Nat Turner Rebellion (band)

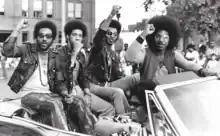
Left to right: Major Harris, Ron Hopper, Bill Stratley and Joe Jefferson

Nat Turner Rebellion (sometimes written as The Nat Turner Rebellion) was an American funk-soul band from Philadelphia. Their line up consisted of band leader Joseph Jefferson, lead singer Major Harris, and instrumentalists Bill Spratley and Ron Hopper. The band was formed in the 1960s in Petersburg, Virginia by Jefferson and recorded in Philadelphia for the label Philly Groove Records. Though most of their material was never released while the band was together, their recordings were eventually added Drexel University's sound archives and were officially released in 2019 by the university's student-run label MAD Dragon Records.